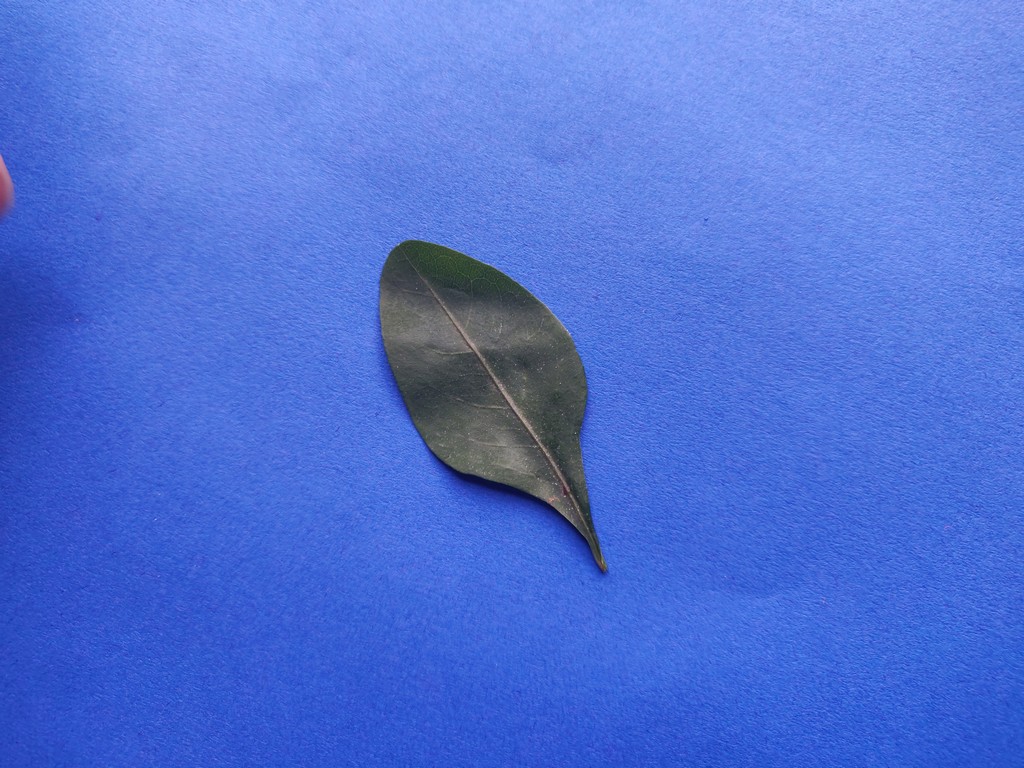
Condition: Healthy
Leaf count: single
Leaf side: front